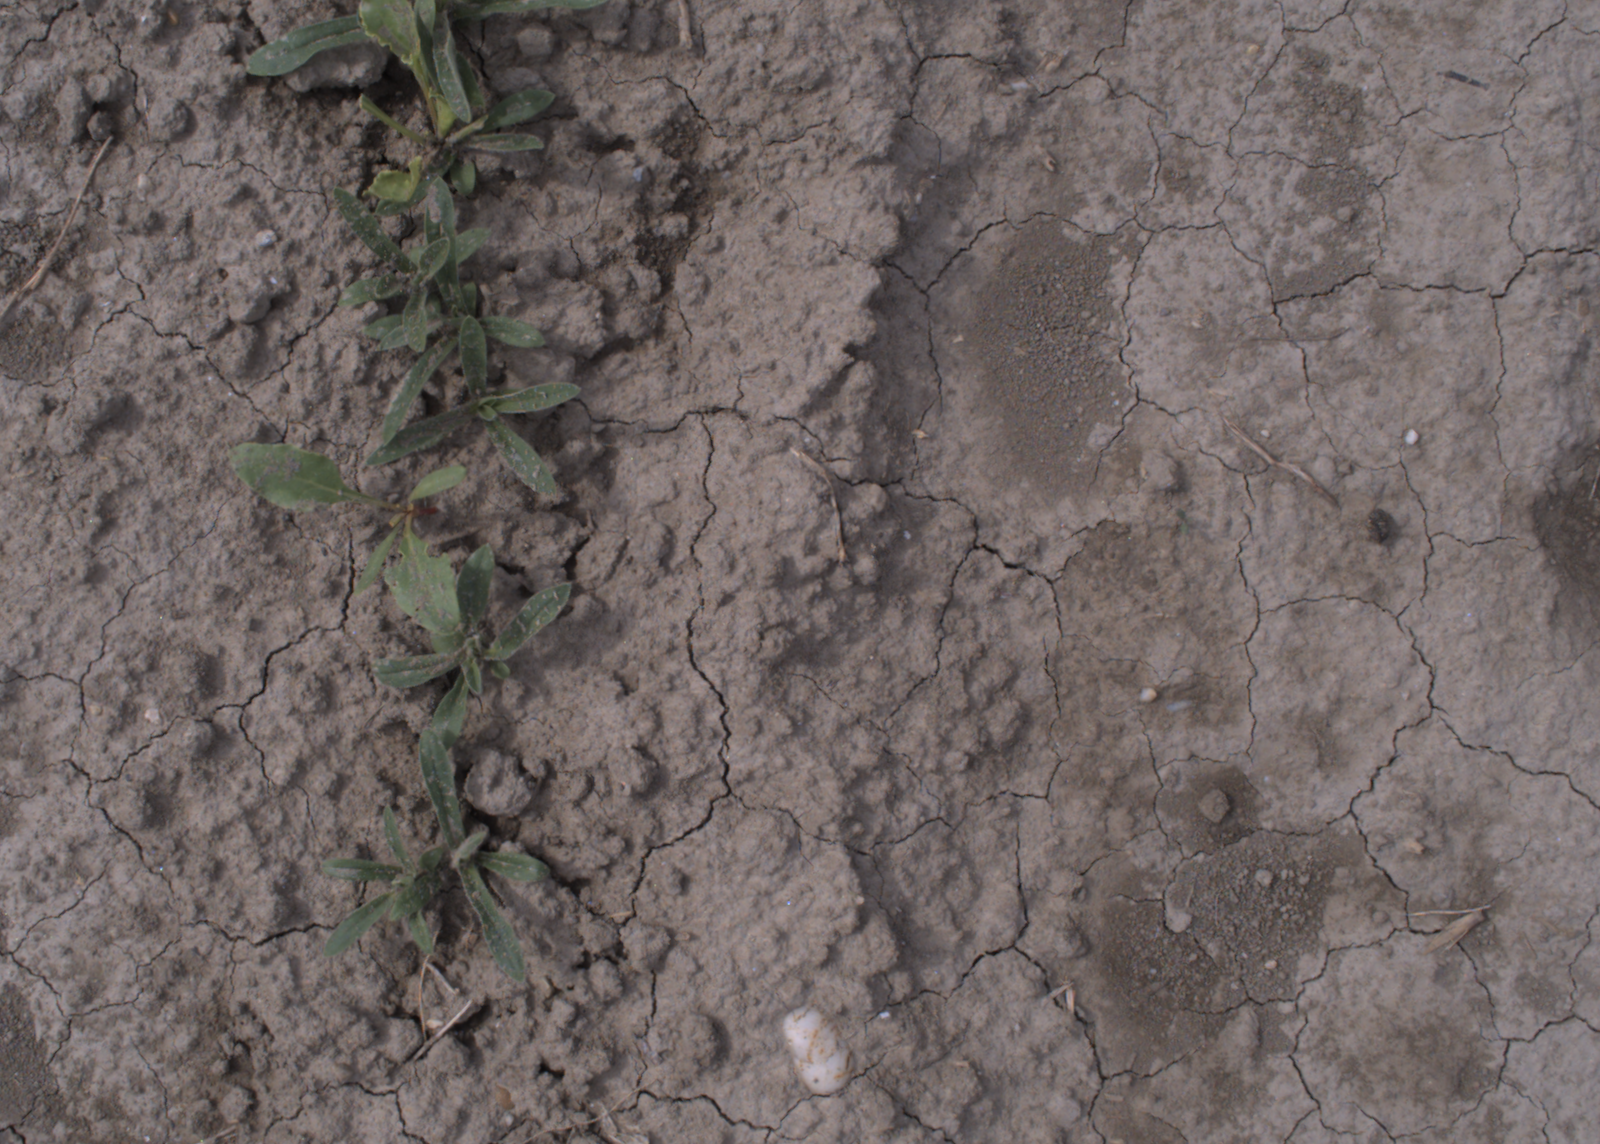
Capture date: 24.08.2020 10:49:35
Weather: mixed
Wind: medium
Seeding date: 21.07.2020
Plant canopy height (mm): 910